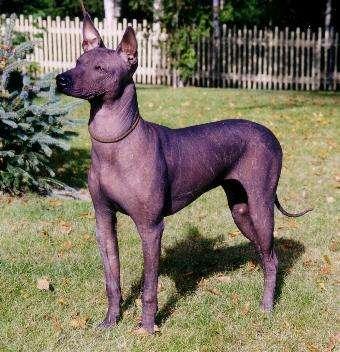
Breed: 220-n000069-Mexican_hairless